Brookwood Cemetery

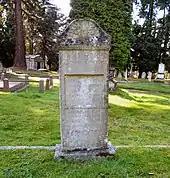
Grave of John Singer Sargent

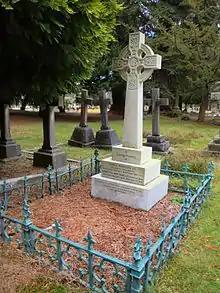
The grave of Ross Mangles VC

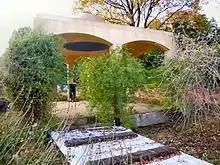
Mausoleum of Ramadan Güney

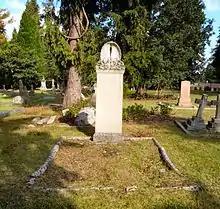
Grave of Luke Fildes

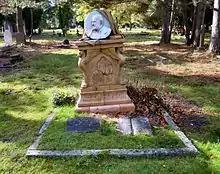
Tomb of Henri van Laun

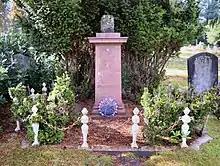
Grave of Charles Bradlaugh

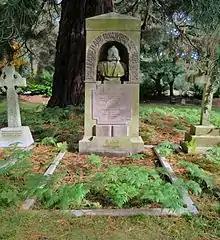
Grave of Gottlieb Wilhelm Leitner

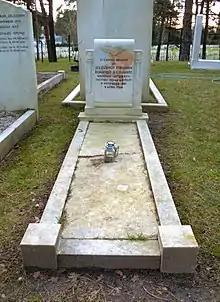
Jeejeebhoy's grave in the Parsi section of Brookwood Cemetery

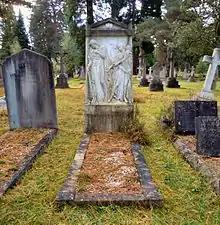
Grave of Evelyn and William De Morgan

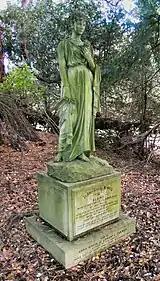
Funerary monument of Lady Elaine Maynard Falkiner

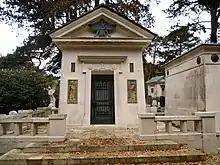
Mausoleum of Dorabji Tata

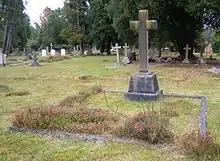
Field Marshal Sir William Robertson's grave

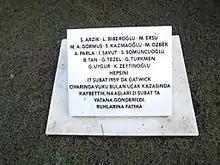
The memorial to the victims in the Turkish Airforce plot at Brookwood Cemetery

Brookwood Cemetery is served by Brookwood railway station, and is located on both sides of Cemetery Pales in Woking. The Cemetery office is located in Glades House.